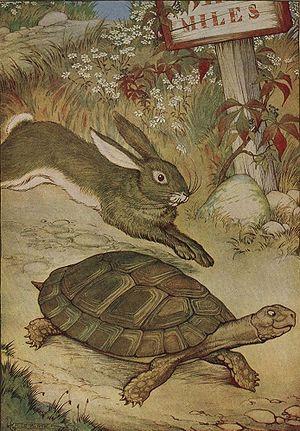
Les Tortues, ou Chéloniens, forment un ordre de reptiles dont la caractéristique est d'avoir une carapace. Il existe actuellement 343 espèces recensées possédant des caractéristiques diverses, mais toutes se distinguent des autres reptiles par une carapace qui est constituée d'un plastron au niveau du ventre et d'une dossière sur le dessus, reliés par deux ponts sur les côtés du corps. On les sépare traditionnellement en trois groupes : les tortues terrestres, les tortues aquatiques, ou tortues dulçaquicoles, et les tortues marines.
Le titre Le Lièvre et la Tortue peut faire référence à :
Cet article contient une liste de lapins et lièvres de fiction.